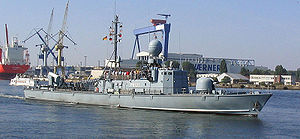
Deutsche Marine / Historie
FGS Gepard (P6121)
Deutsche Marine er siden 1990 den tyske marines officielle navn. Deutsche Marine er den sømilitære gren af Bundeswehr og bygger videre på Kaiserliche Marine, Reichsmarine, Kriegsmarine, Bundesmarine og Volksmarine.